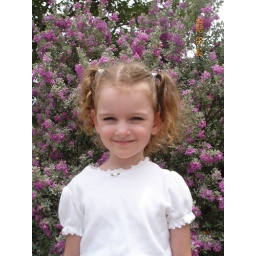
The sage was blooming in front of our house and I got this cute photo of Bethany.